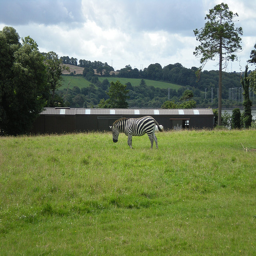
A zebra grazing in a green field with a building in the background.
A zebra standing on top of a grass covered field.
A zebra walking in the grass during the daytime.
An adult zebra standing in a field of grass.
A zebra grazing in a grassy field near a barn.